Pero Pejić

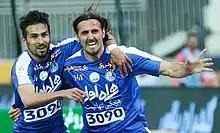
Pejić with Sajjad Shahbazzadeh after scoring a goal against Saipa, 28 April 2016

On 2 August 2015, Pejić Joined Iranian Pro League club Esteghlal signing a two-year contract. On 14 August 2015, he made his debut for Esteghlal in a match against Zob Ahan. He scored his debut goal in a Hazfi Cup match against Shahrdari Semnan. On 20 November 2015, Pejić came off the bench in the 86th minute and scored the second goal in a 2–0 away victory over Foolad.